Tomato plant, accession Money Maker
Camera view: bottom (45 deg); turntable rotation: 90 degrees
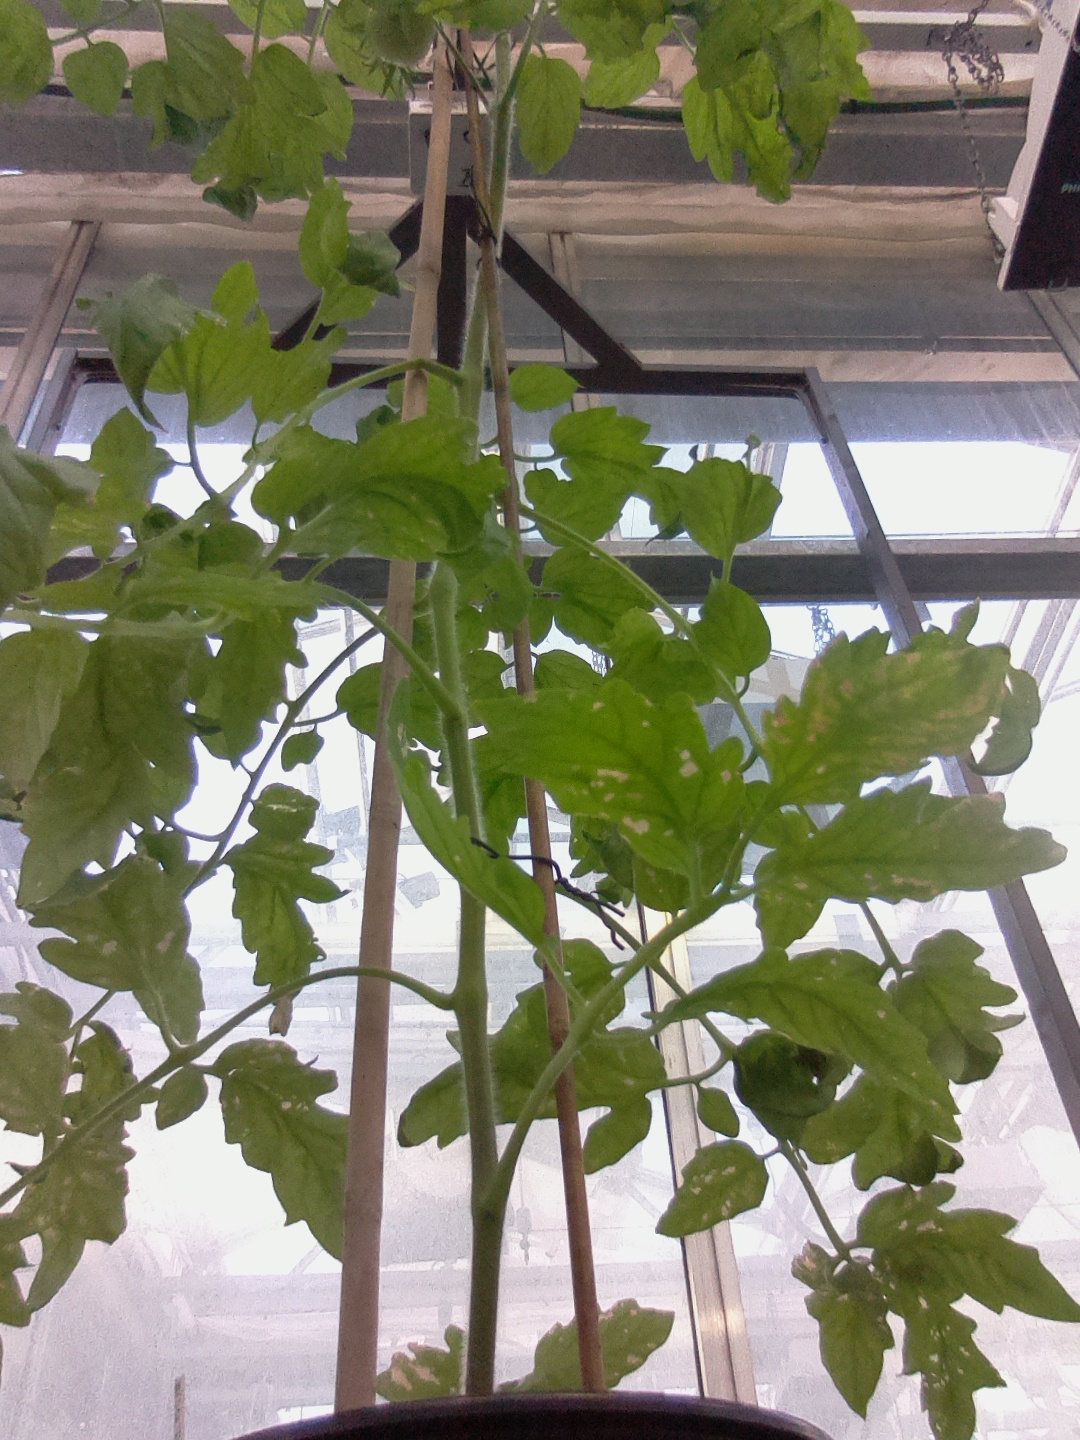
BBCH growth stage 72: 20%-30% of final fruit size